Stagecoach Days

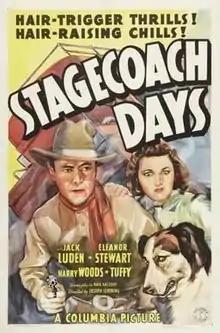
Theatrical release poster

Stagecoach Days is a 1938 American Western film directed by Joseph Levering and written by Nate Gatzert. The film stars Jack Luden, Eleanor Stewart, Harry Woods, Wally Wales, Lafe McKee and Jack Ingram. The film was released on June 20, 1938, by Columbia Pictures.